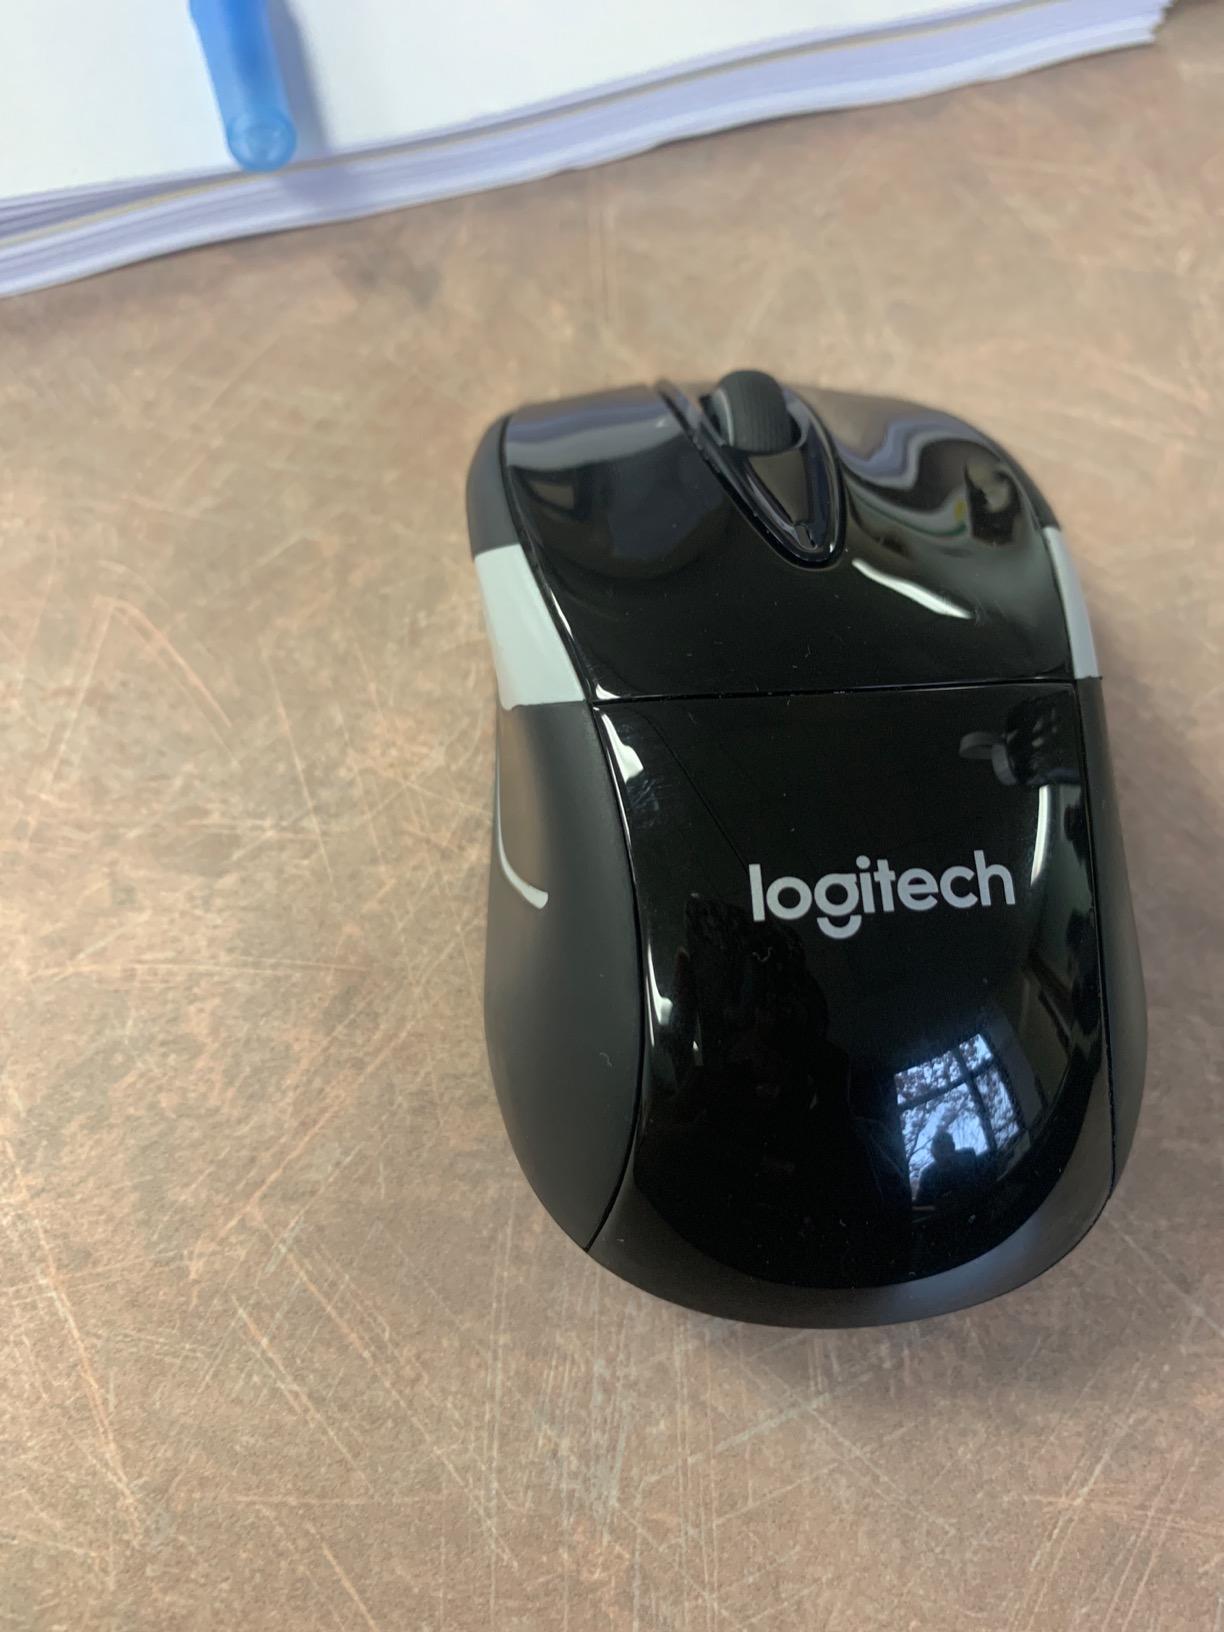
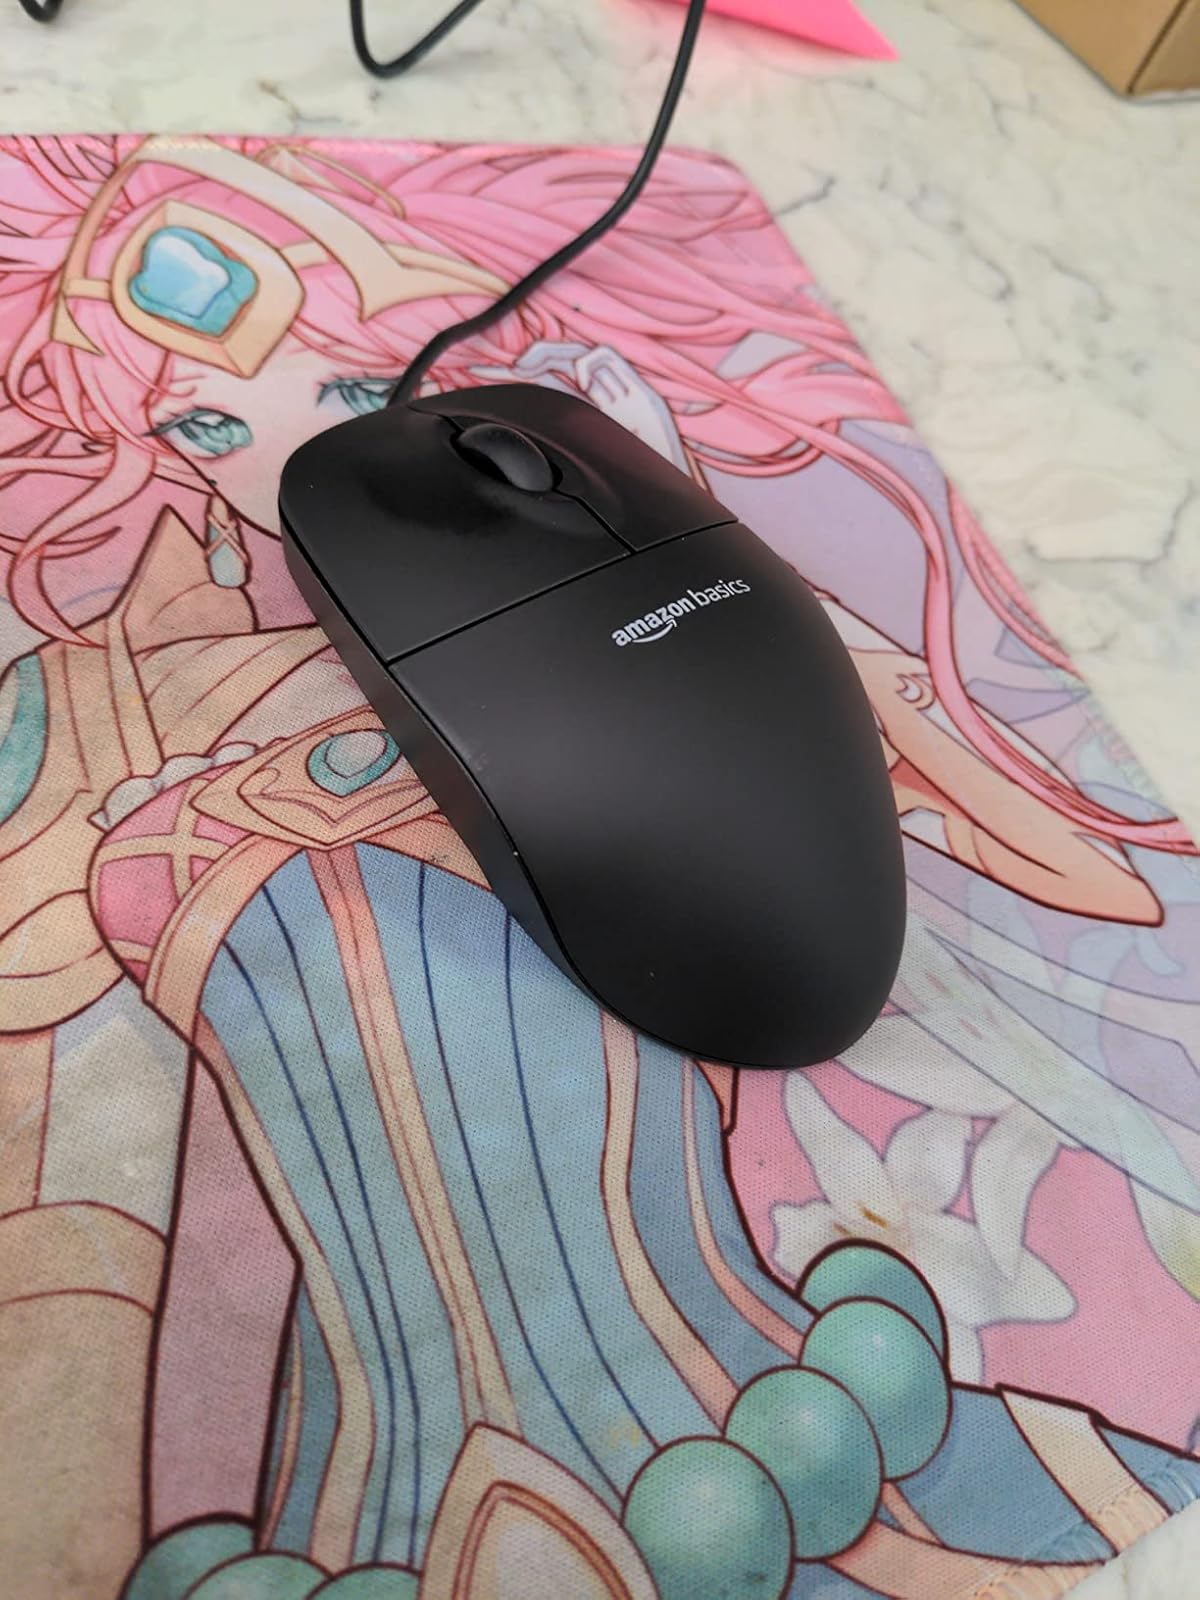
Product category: mouse
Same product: no